Stabæk Fotball

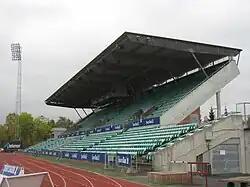
Nadderud Stadion

Stabæk played home games at the Nadderud Stadion until 2008. They then moved into the Telenor Arena, which had a capacity of 15,000 people. Their stay at the Telenor Arena became shorter than desired; after a three-year-long stay at the indoor arena, they moved back to the Nadderud Stadion due to economic issues with the new arena. The women's team, Stabæk FK, also currently plays home games at Nadderud Stadion. Nadderud Stadion has a capacity of 4,938 spectators.